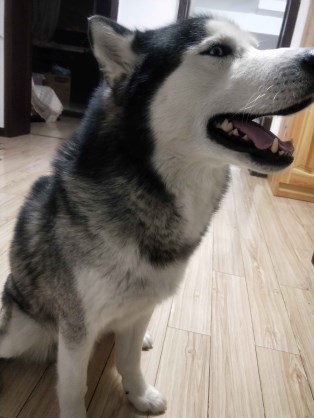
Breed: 1160-n000003-Siberian_husky